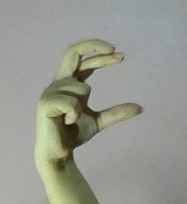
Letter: thal